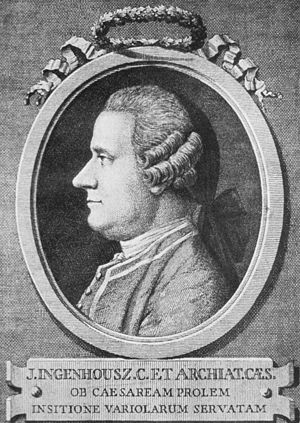
Jan Ingenhousz
Jan Ingenhousz var en hollandsk naturforsker.